Hori Habba

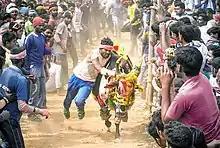
Catcher Byadagi Maantha attempting to snatch copra

To begin with, locals form an organising committee. The committee decides on the dates, forms rules and regulations and finalises the awards. Then the information is circulated to the public through handouts, social media (Facebook, WhatsApp) etc. A suitable stretch in and around the village is selected for the run. The stretch is secured on both sides using barricades, tractor trolleys etc. Adequate arrangements are made for the women and kids to sit, watch and cheer the bulls and participants. Adjacent trees, compound walls and terraces too cater as spectator galleries, though many prefers to stand!